Underground (1941 film)

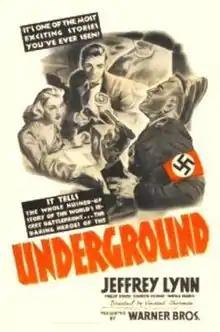

Underground is a 1941 American war thriller film directed by Vincent Sherman and starring Jeffrey Lynn, Philip Dorn and Kaaren Verne. Focusing on the German Nazi Resistance opposing the Nazis in World War II, Lynn and Dorn play two brothers initially on opposite sides. It was produced and distributed by Warner Brothers.